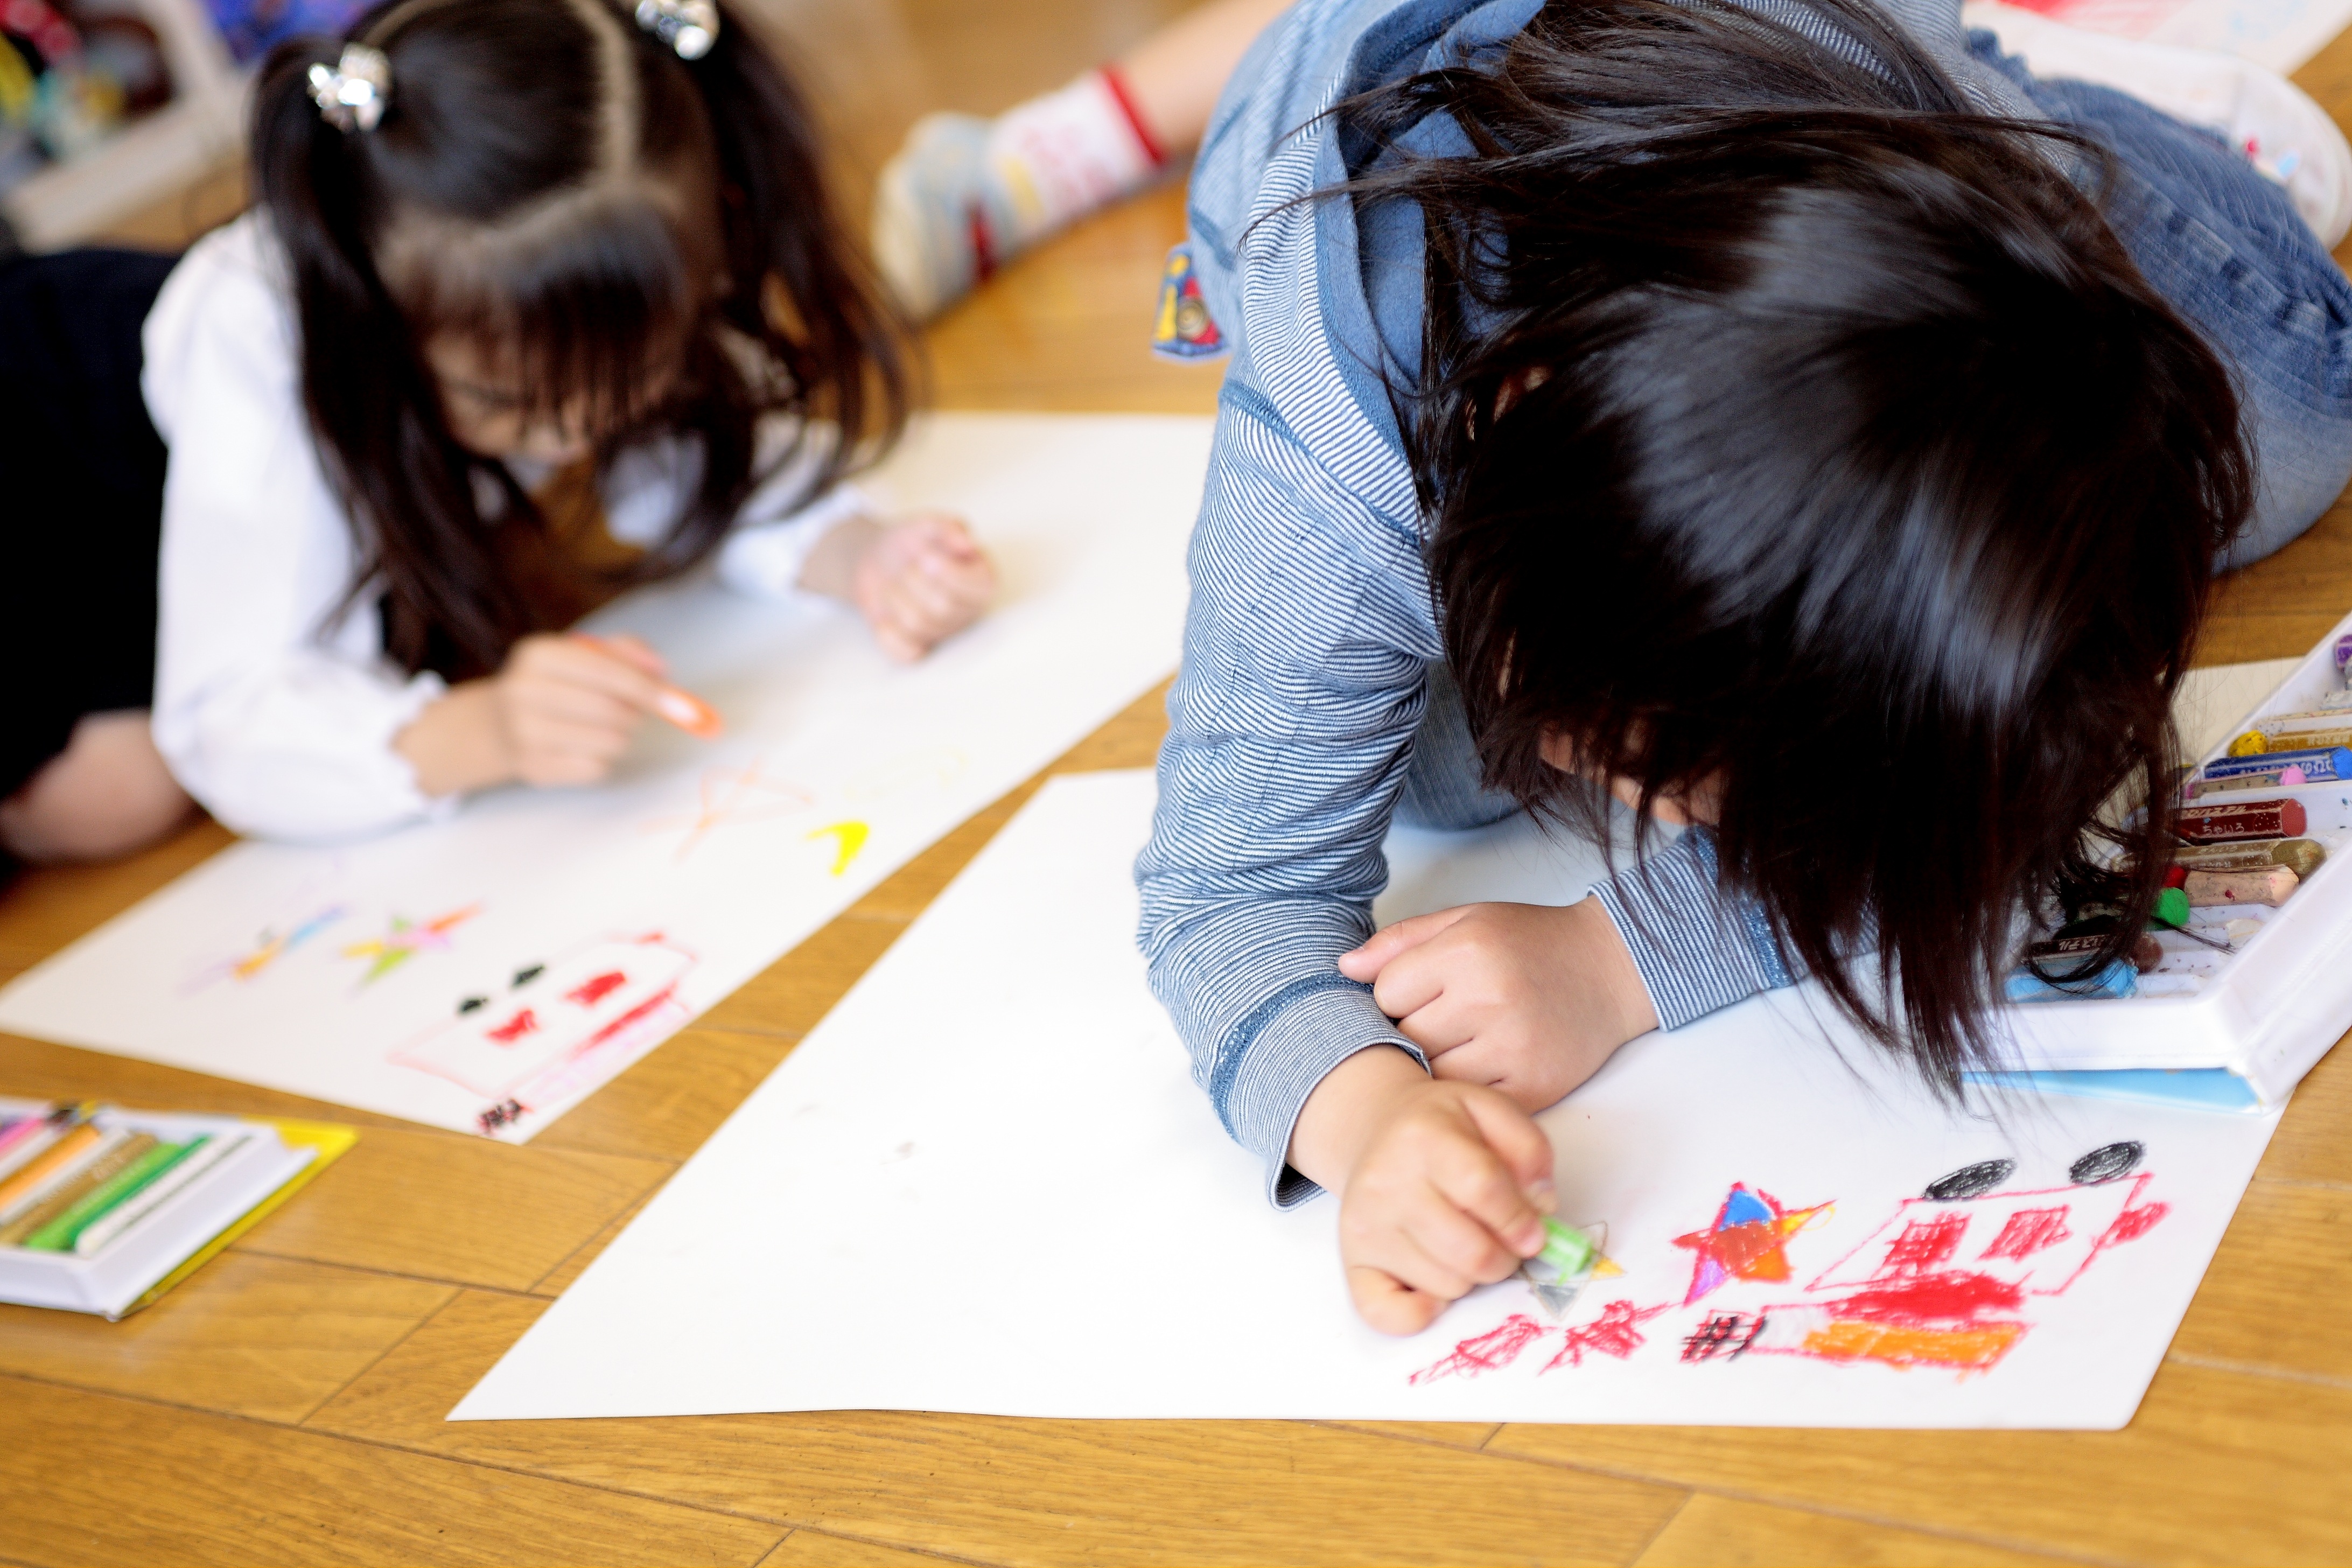
writing, play, reading, child, crayon, education, art, children, picture, learning, homework, oekaki